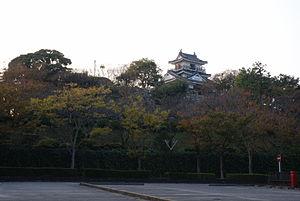
Le domaine de Hamamat est un han féodal japonais de la période Edo situé dans la province de Totomi. Son centre se trouve au château de Hamamatsu dans ce qui est à présent la ville de Hamamatsu, préfecture de Shizuoka.